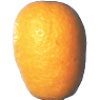
Label: kumquats